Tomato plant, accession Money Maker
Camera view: bottom (45 deg); turntable rotation: 60 degrees
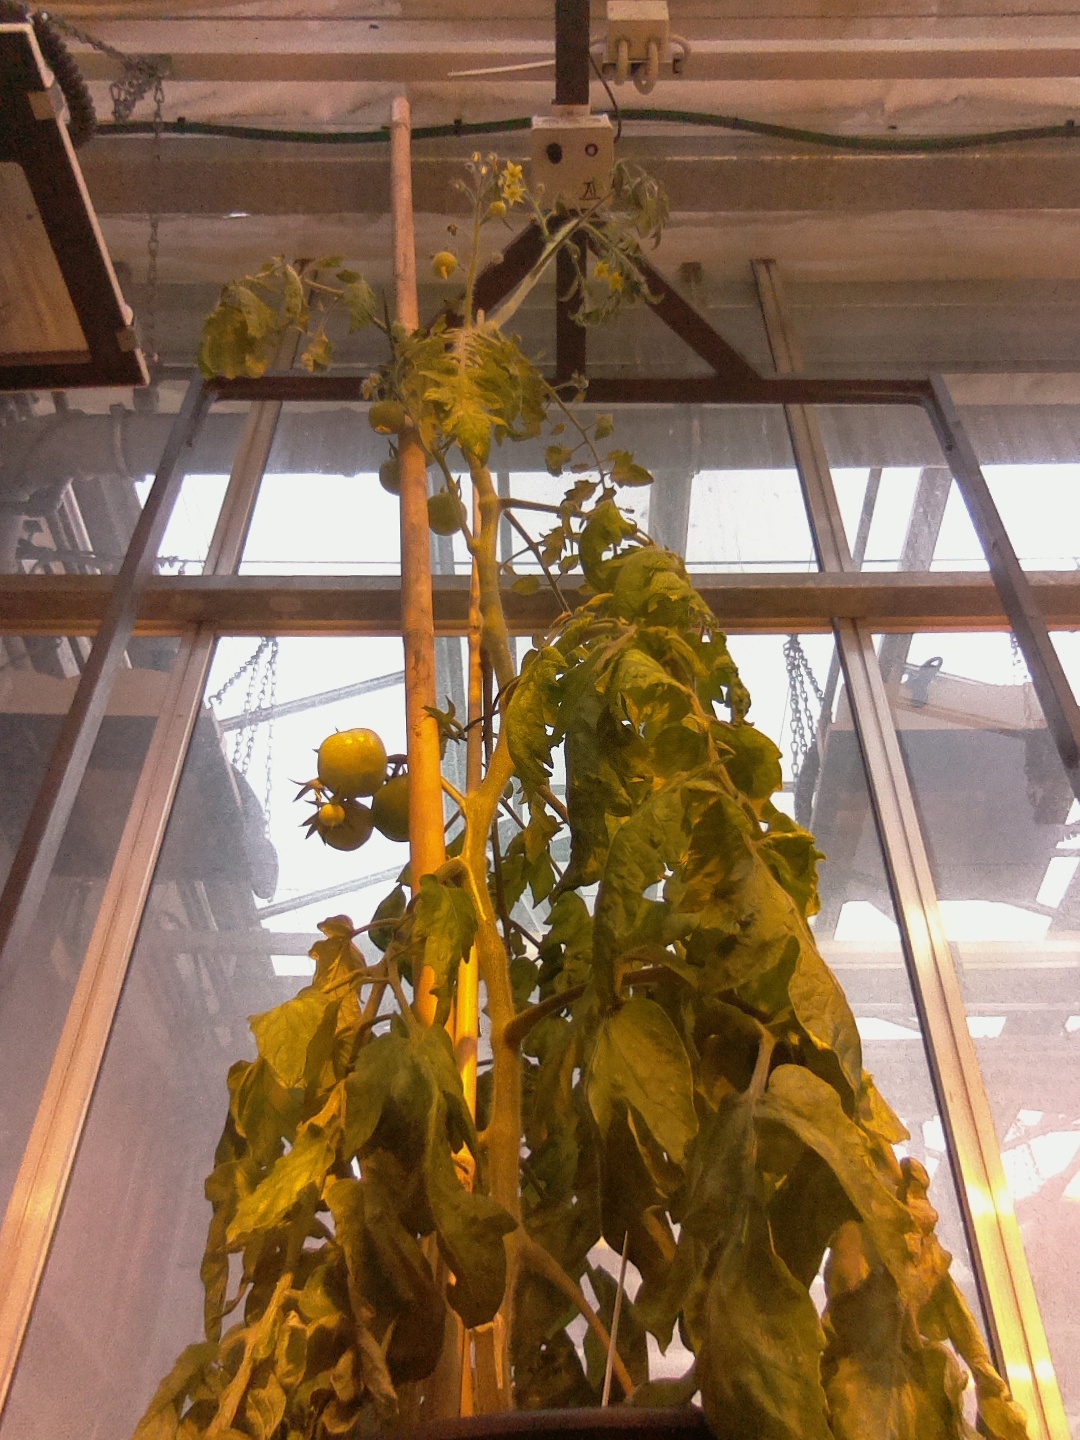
BBCH growth stage 74: 40%-50% of final fruit size